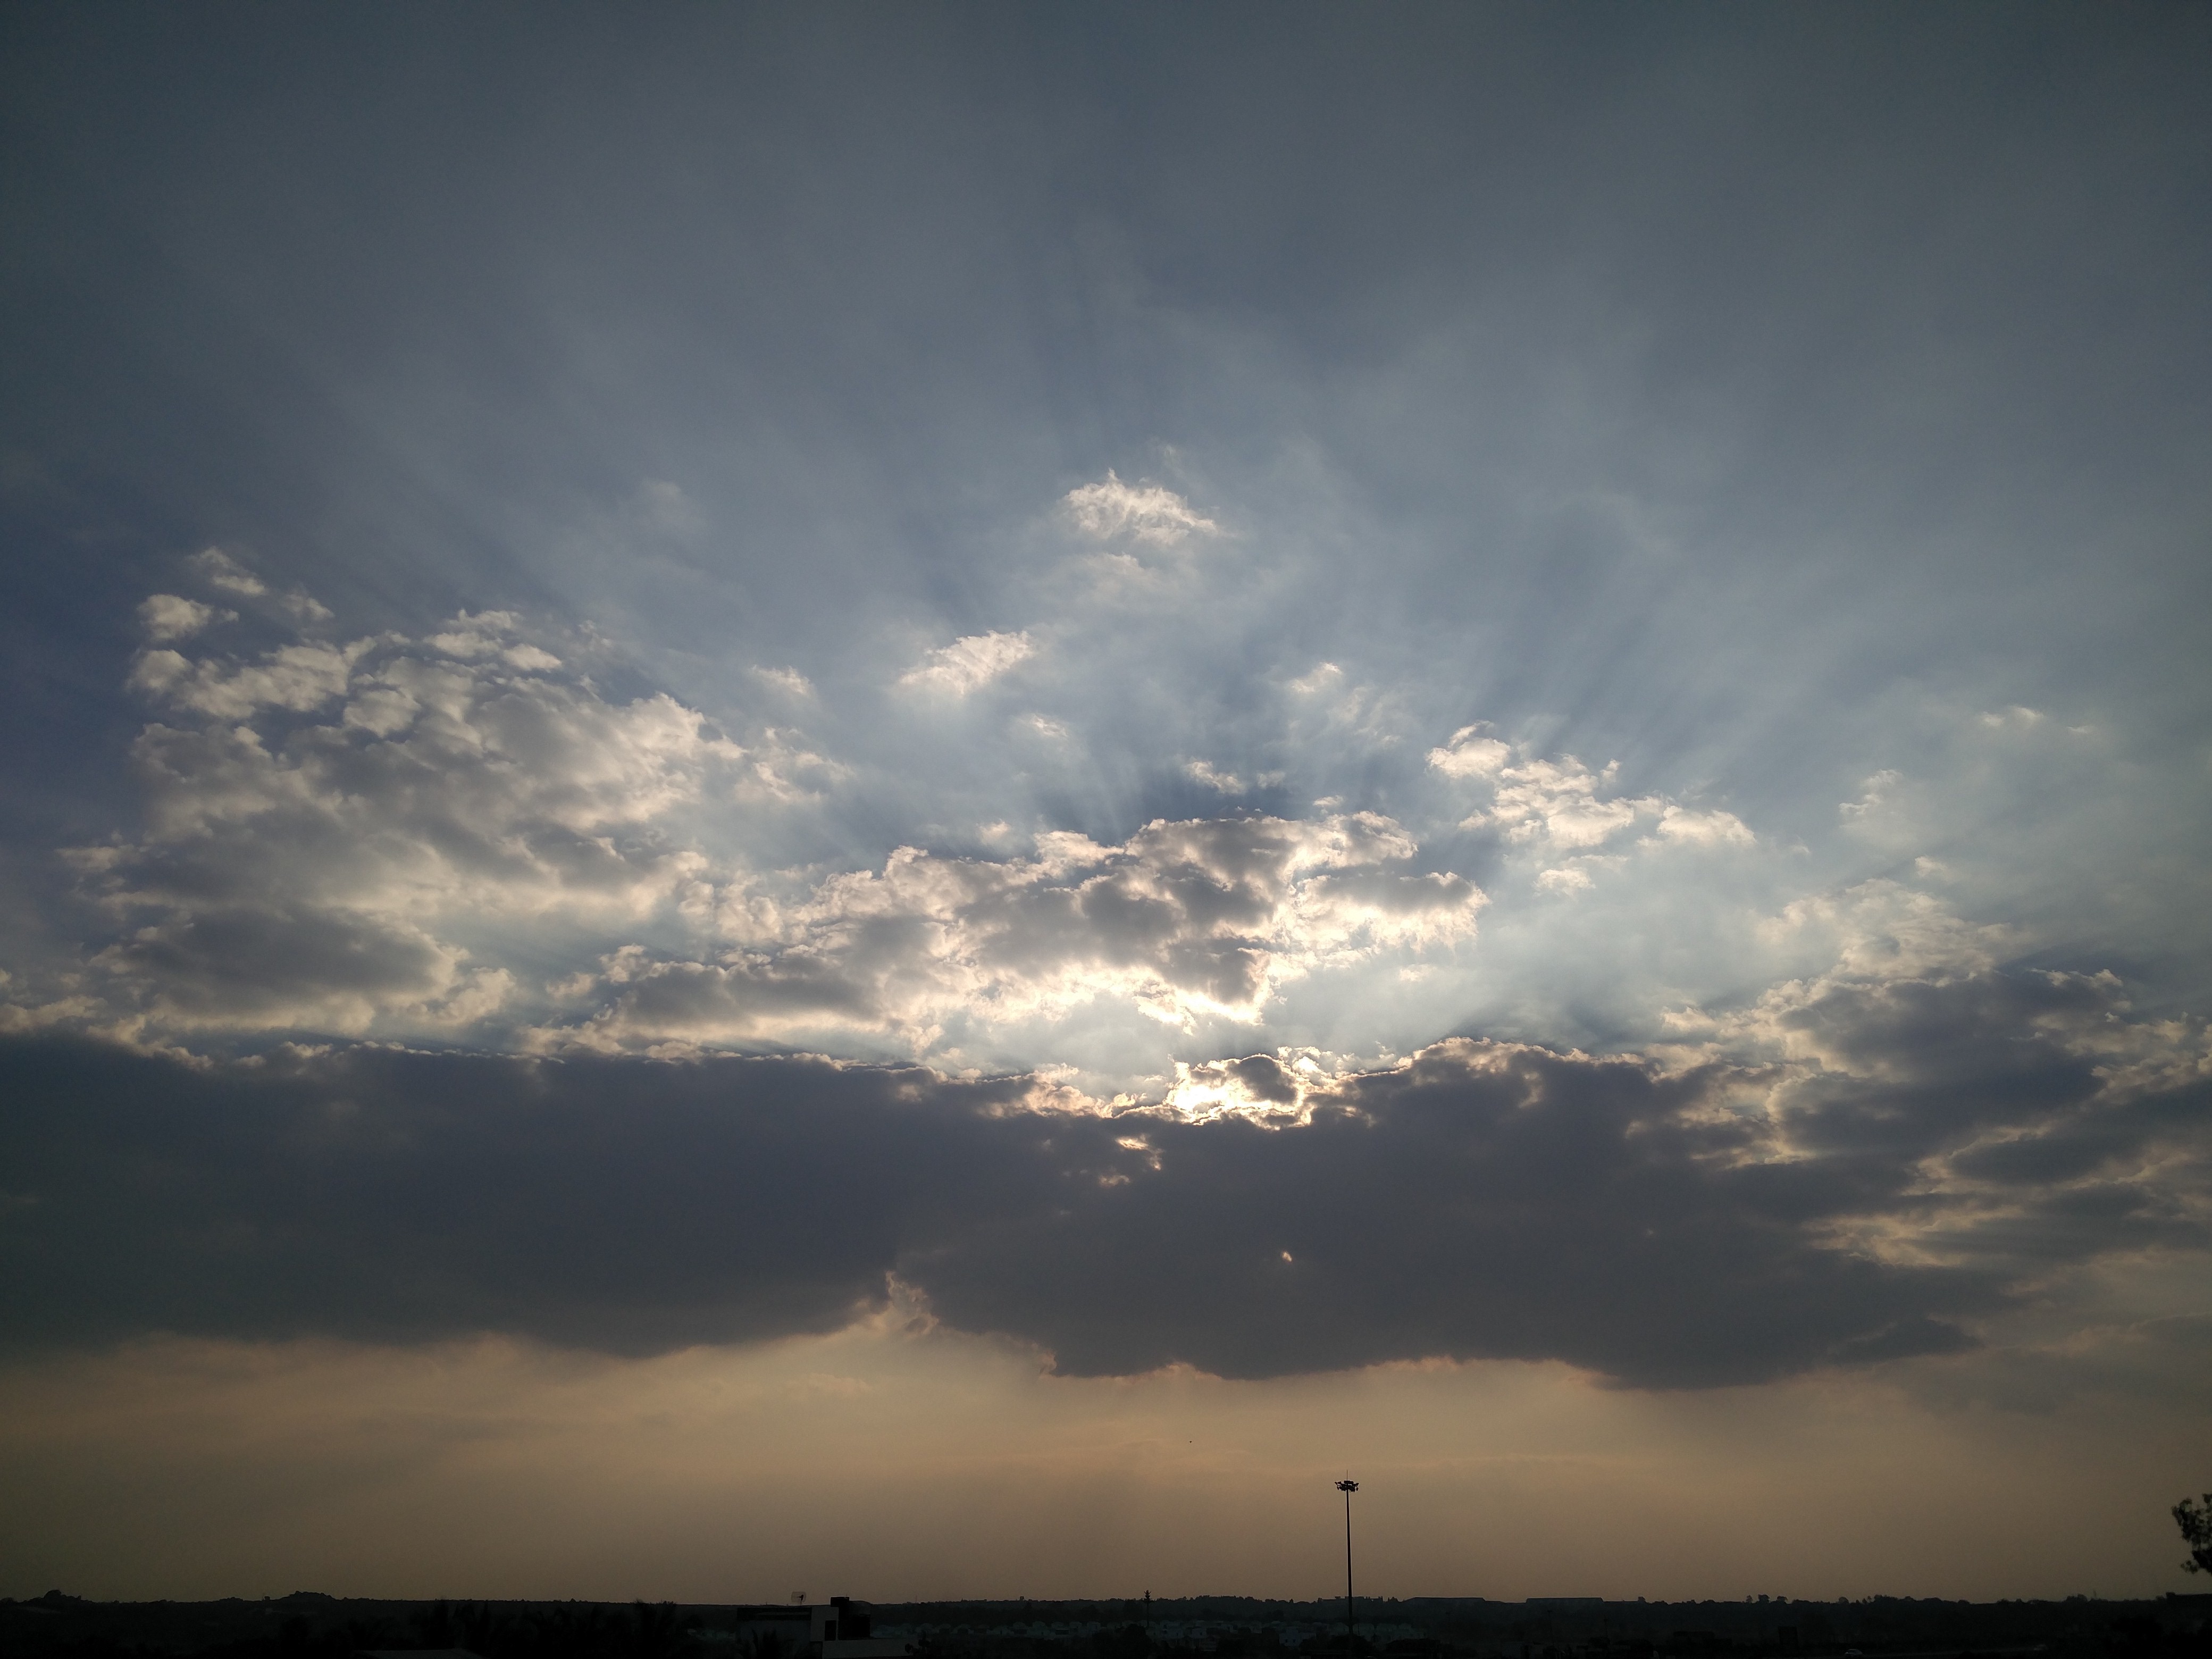
horizon, cloud, sky, sun, sunset, sunlight, morning, dawn, atmosphere, dusk, evening, weather, cumulus, thunderstorm, afterglow, meteorological phenomenon